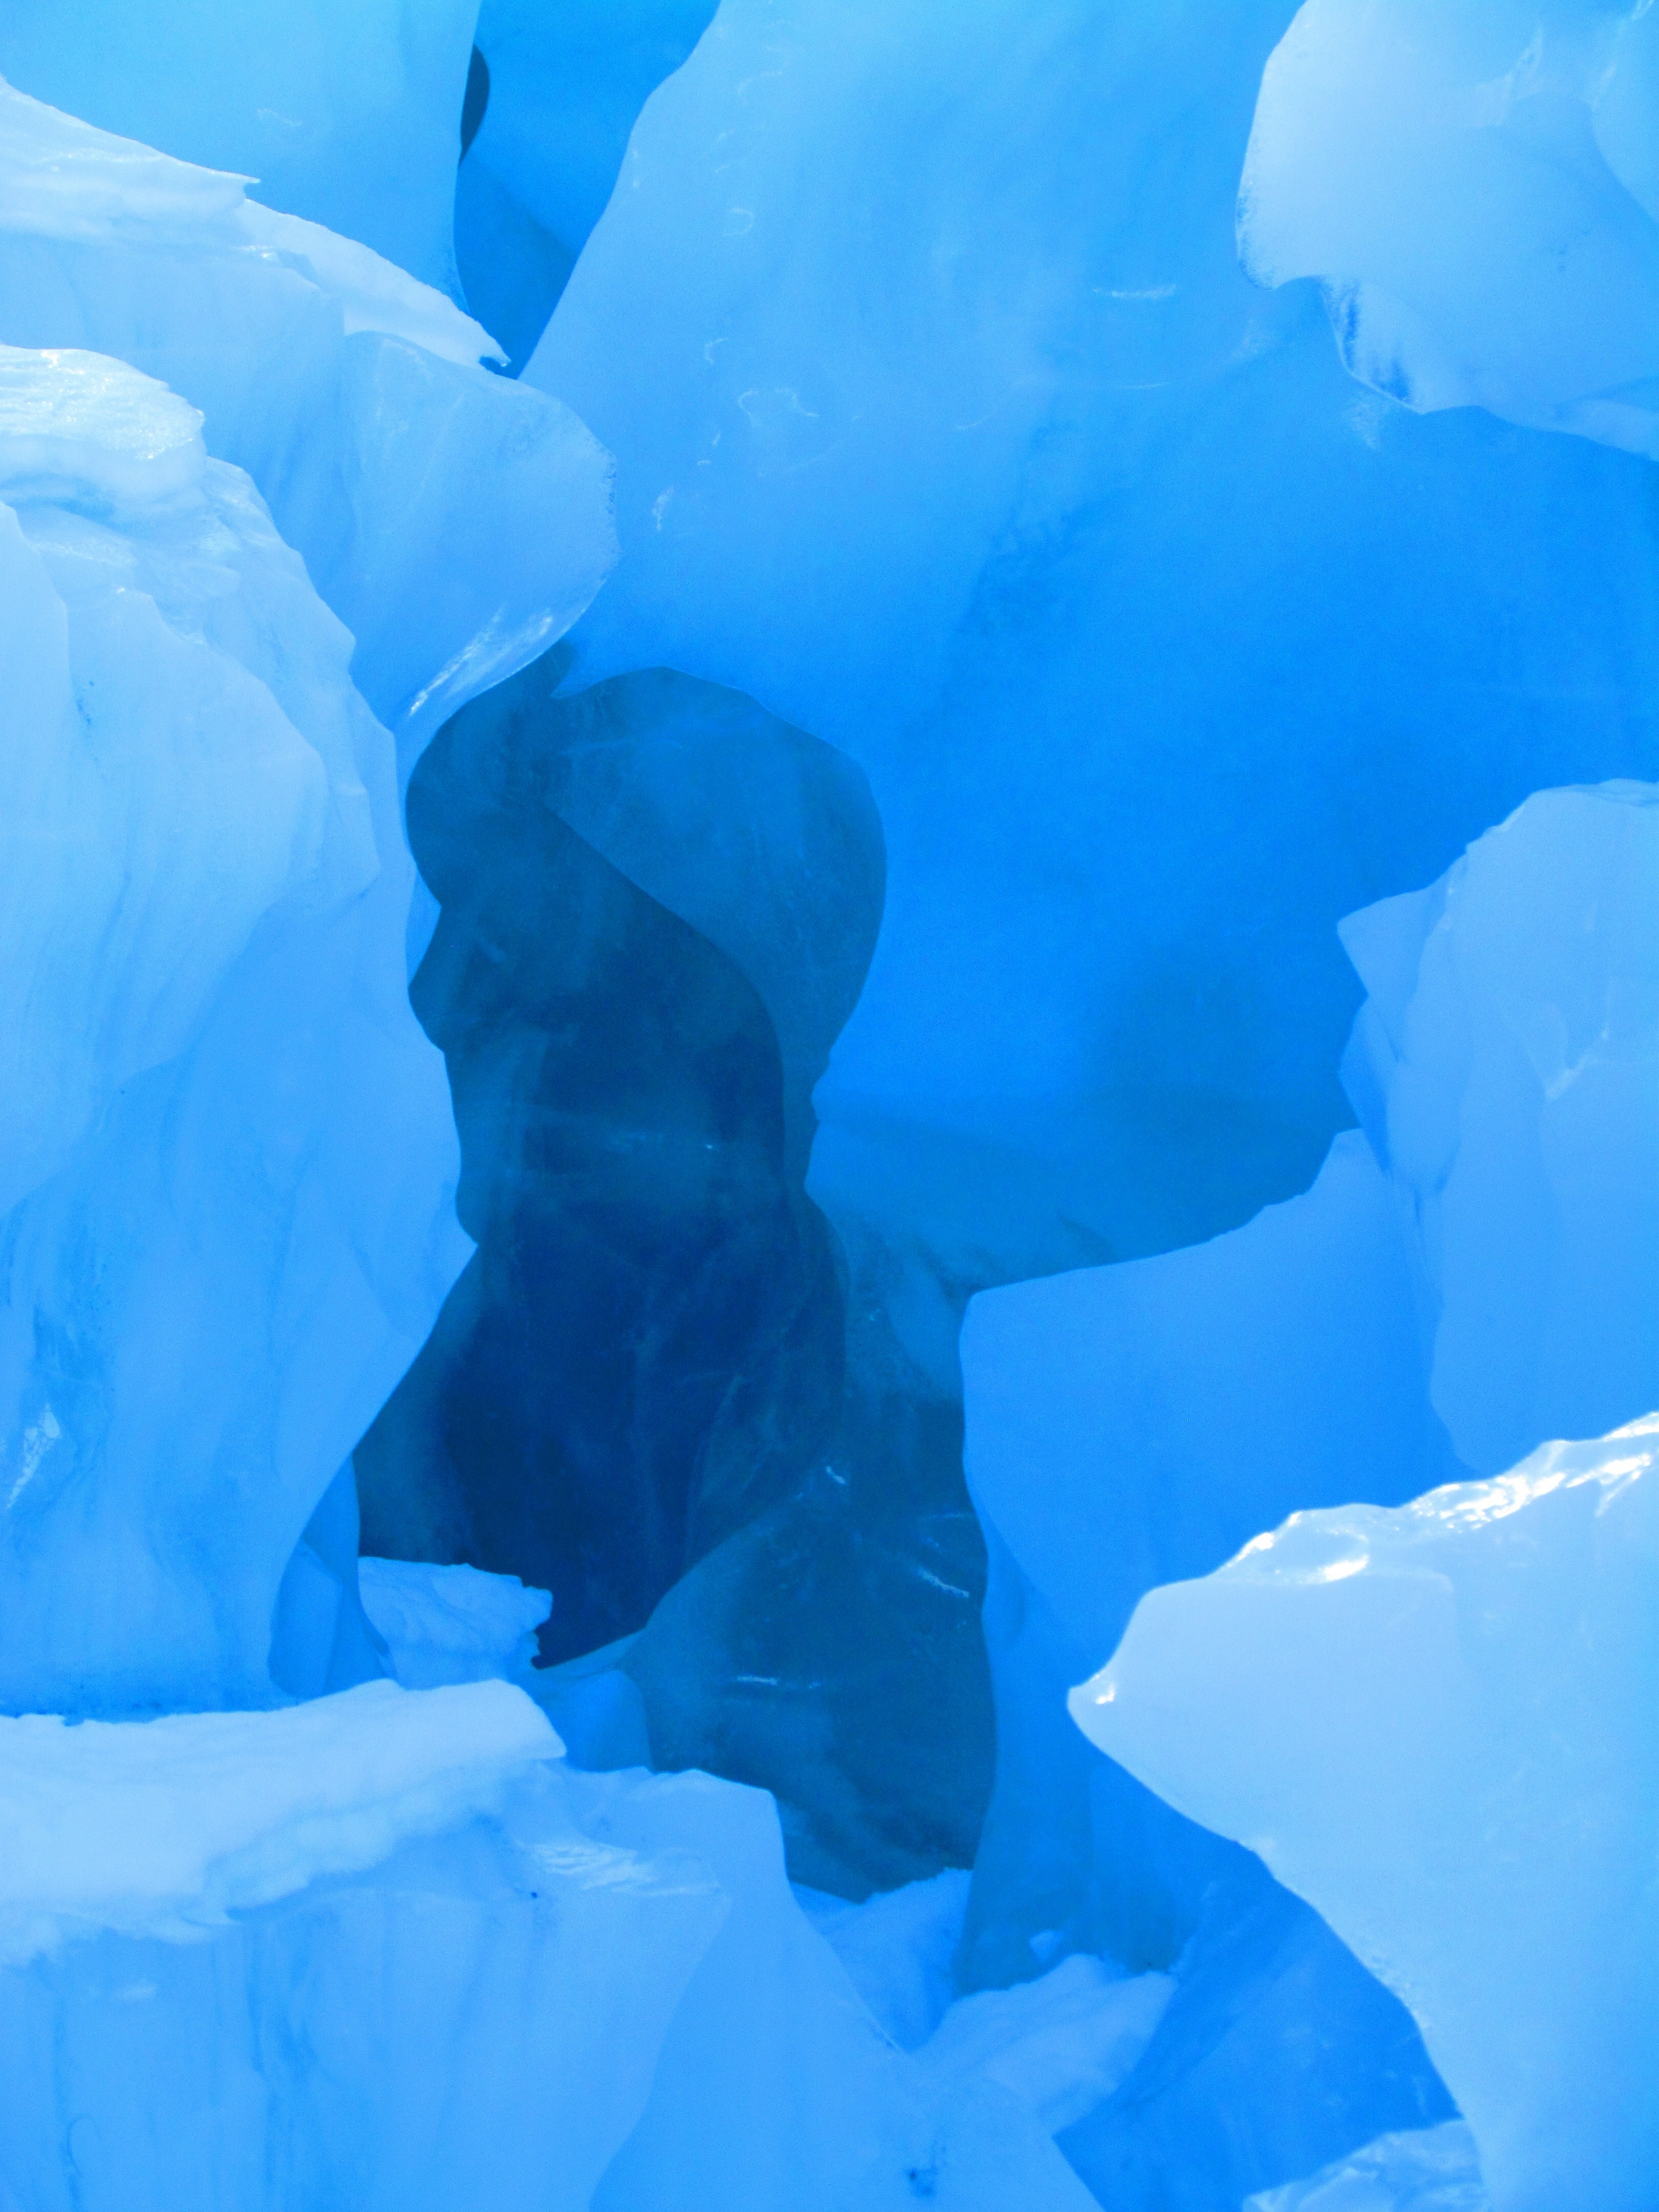
landscape, nature, cold, frost, formation, ice, glacier, shadow, freeze, frozen, blue, arctic, iceberg, polar, cool, glacial, icy, new zealand, melting, freezing, landform, arctic ocean, geographical feature, glacial landform, ice cap, ice cave, sea ice, polar ice cap